Meydenbauer Bay Park

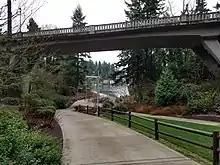
Paved walkway in Meydenbauer Bay Park, heading south towards Lake Washington

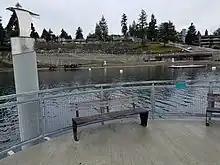
View from pedestrian pier

The park features paved and unpaved trails, landscaping with native plants, a restroom facility, a playground, picnic tables, a sand and gravel beach, and a fishing dock. Lifeguard duty is offered between late June and Labor Day.